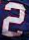
Number: 2